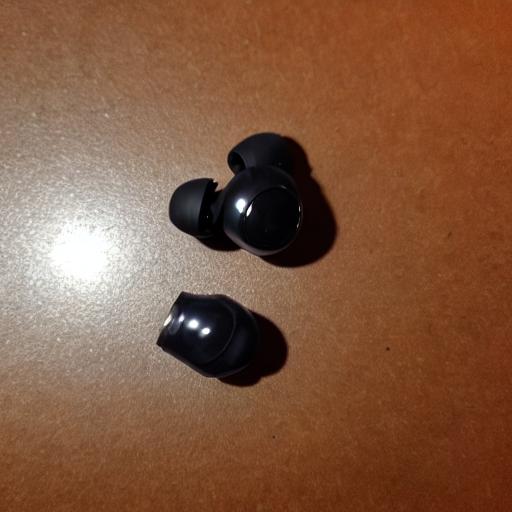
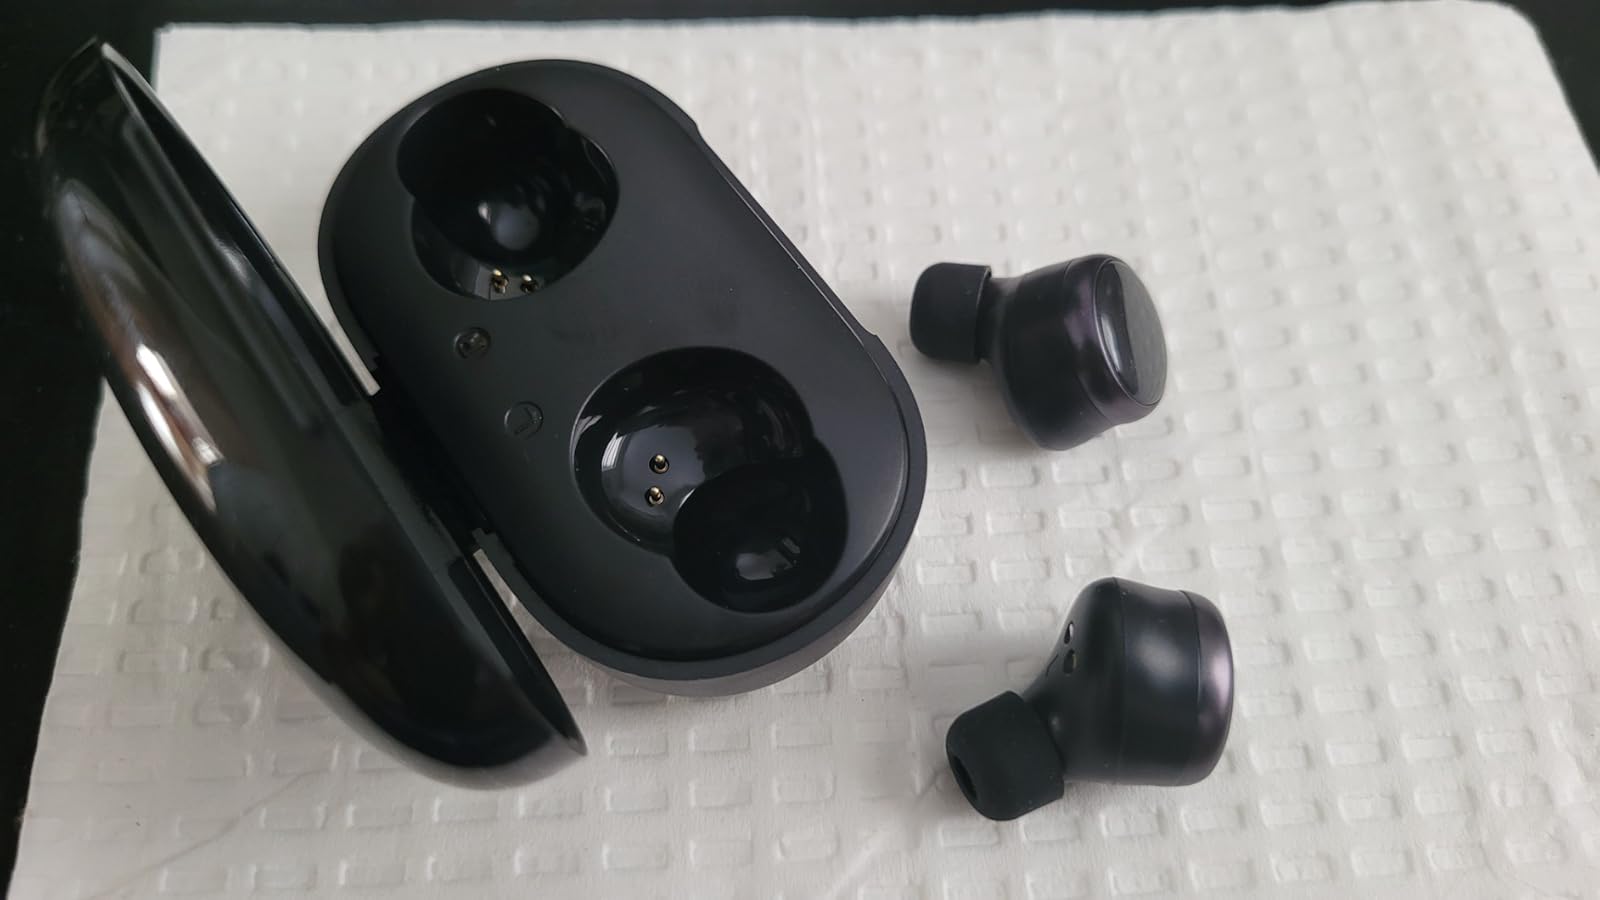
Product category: earbuds
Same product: no